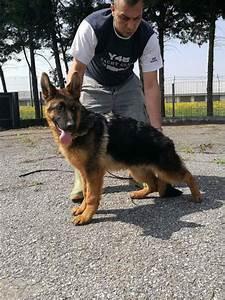
dog